USS Stewart (DE-238)

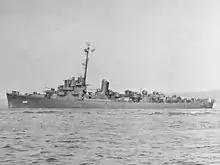
"Stewart" on 22 June 1945.

She cleared the area on the 12th in company with USS "Edsall" and USS "Moore". The three warships transited the Panama Canal on 16 July and made San Diego on the 24th. Four days at the Naval Repair Base followed; then USS "Wilhoite" joined "Stewart" and the other two destroyer escorts as they headed for Pearl Harbor on the 28th. The formation reached Pearl Harbor on 4 August, and "Stewart" conducted training, first with USS "Spearfish", then with USS "Baltimore" until 5 September when she departed for the west coast. She stopped at San Diego from 11 to 13 September; then continued on to the Canal Zone.